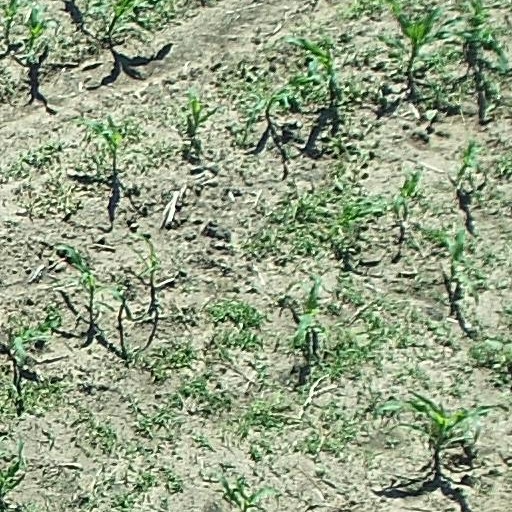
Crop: maize; corn